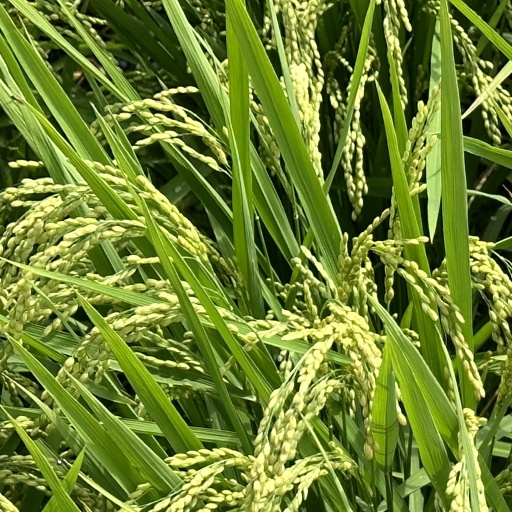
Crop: rice